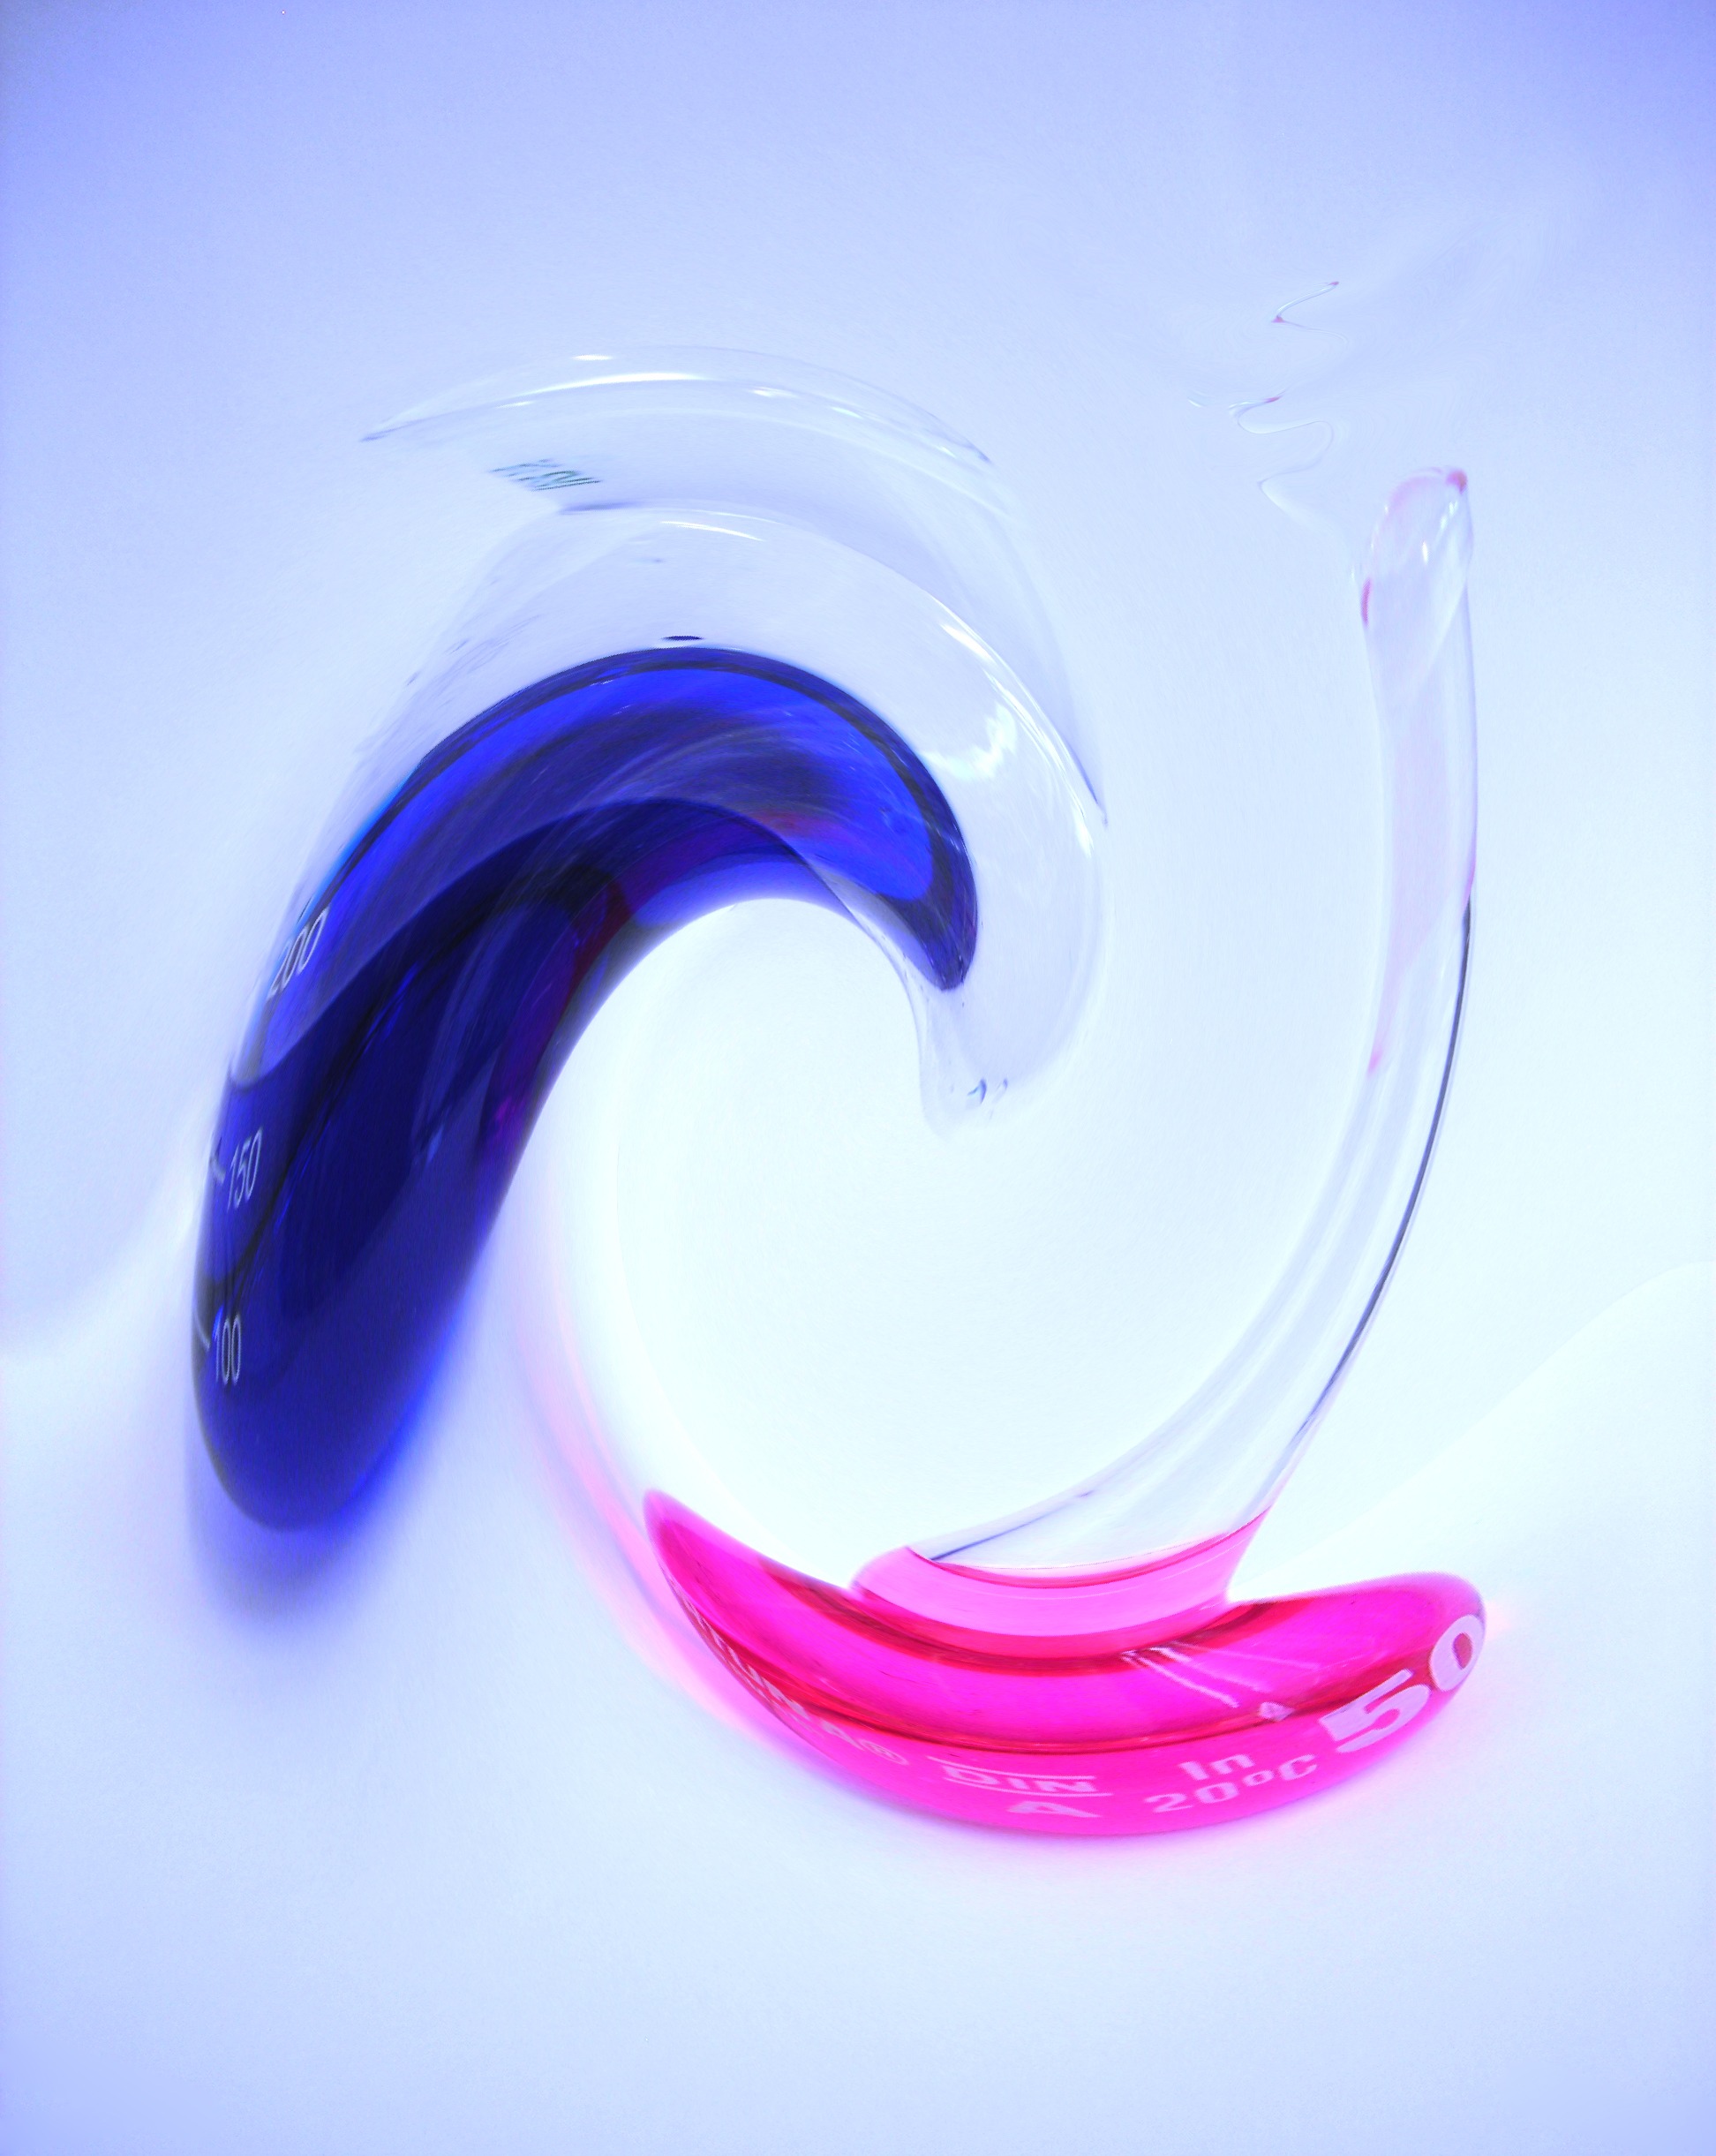
hand, spiral, purple, glass, red, blue, ear, lip, circle, art, toxic, laboratory, dynamic, mix, organ, solution, chemistry, bent, interactive, piston, piston chemistry, different ones